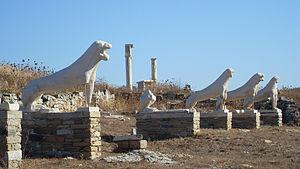
La terrasse des lions à Delos Latina: Leones in Insula Deli